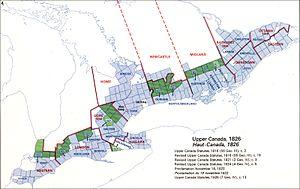
La province du Haut-Canada est une ancienne colonie britannique qui correspond à l'actuel partie méridionale de l'Ontario. Elle est créée en 1791 par l'Acte constitutionnel dont la principale conséquence est la division de la province de Québec en Haut-Canada et Bas-Canada. Le Haut-Canada existe sur le plan légal et politique de 1791 jusqu'à l'adoption de l'Acte d'union en juillet 1840 réunissant à nouveau ces deux colonies. Son territoire est reconstitué en 1867 ; à cette date, il est intégré à deux autres colonies de l'Amérique du Nord britannique pour créer le Canada, pays indépendant membre de l'Empire britannique, et devenir la province de l'Ontario.